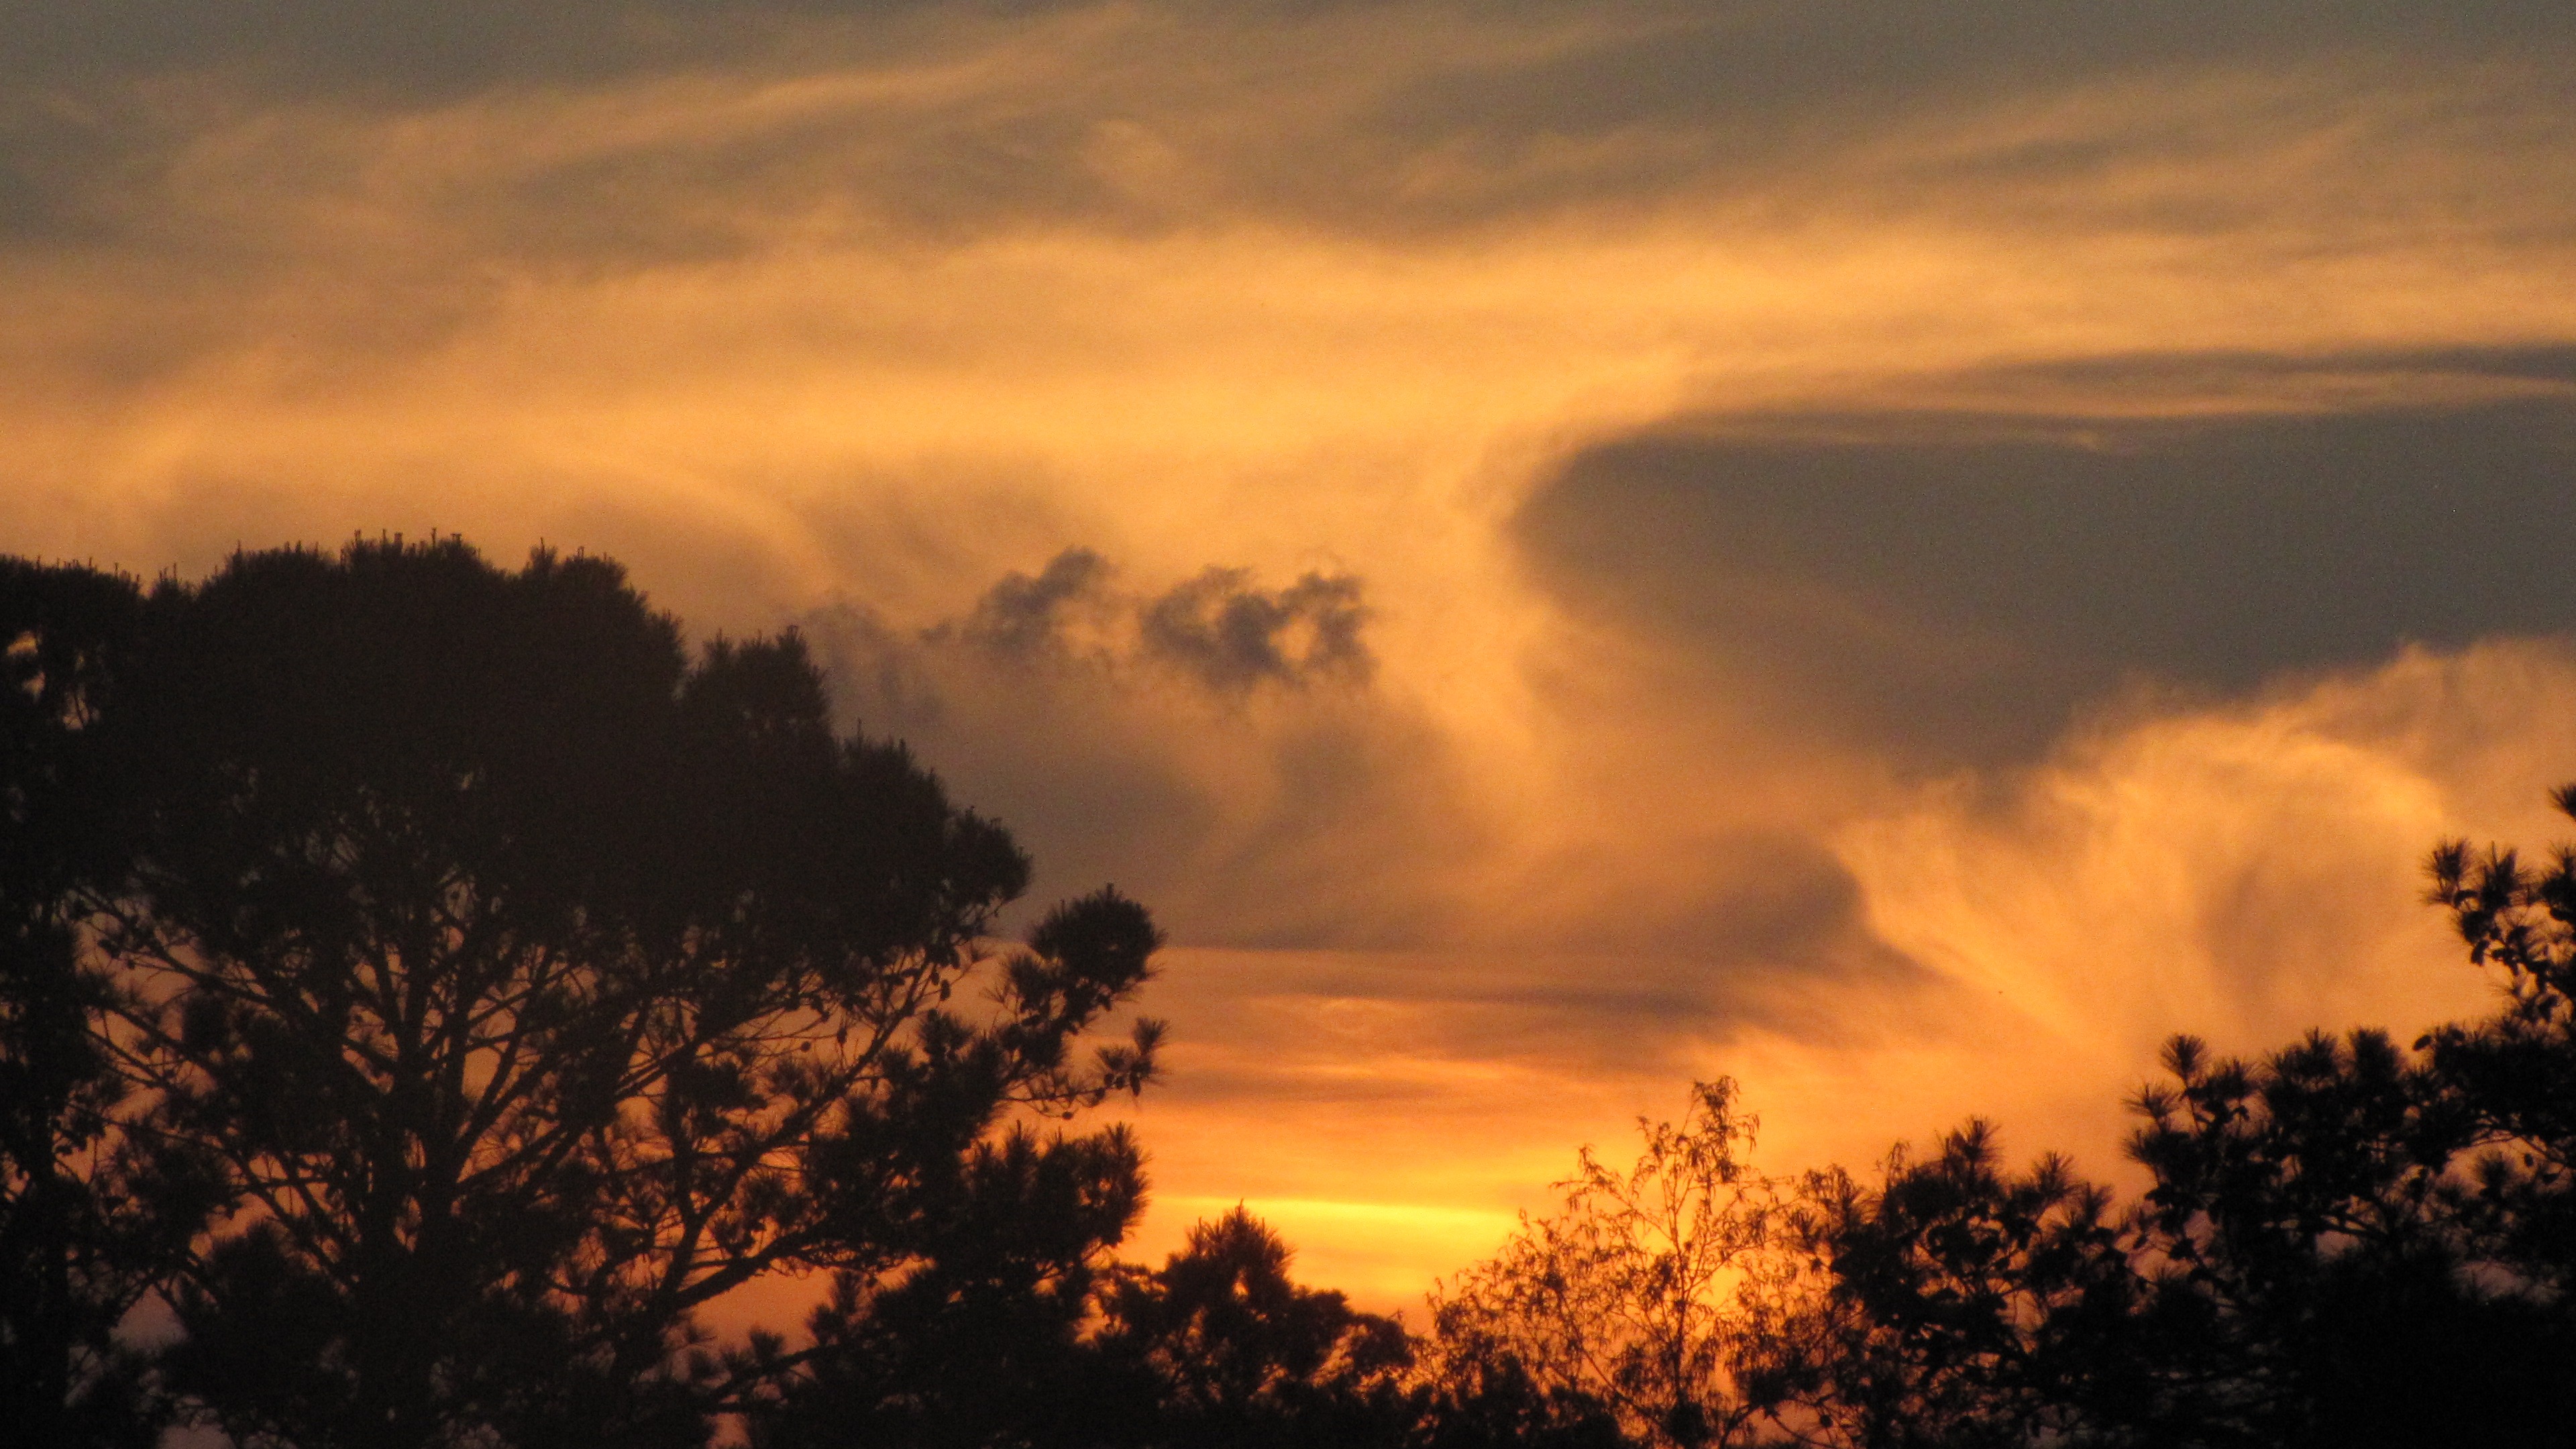
nature, outdoor, horizon, cloud, sky, sun, sunrise, sunset, field, sunlight, morning, dawn, atmosphere, summer, dusk, environment, evening, scenic, scenery, romantic, freedom, cloudscape, trees, clouds, backdrop, afterglow, meteorological phenomenon, atmospheric phenomenon, red sky at morning